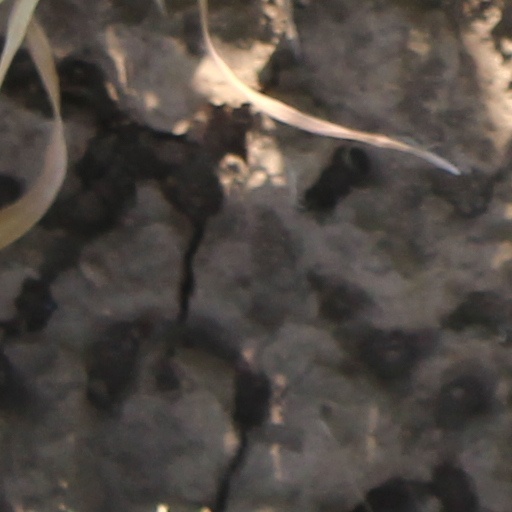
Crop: wheat